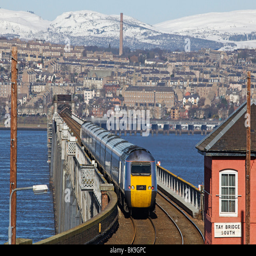
business operation express crossing bridge to the rear